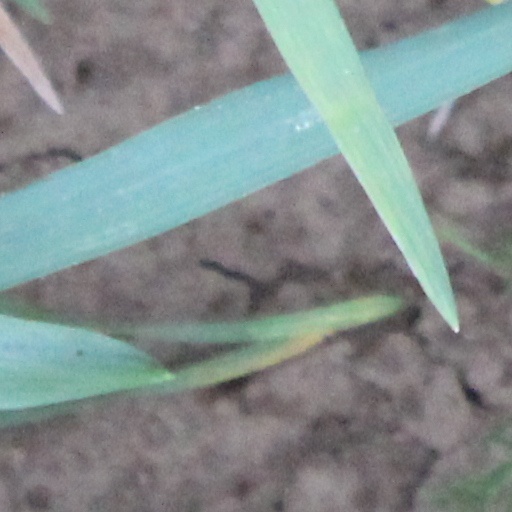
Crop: wheat